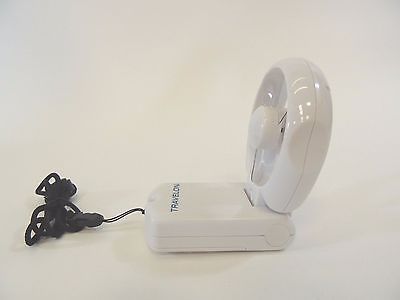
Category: fan